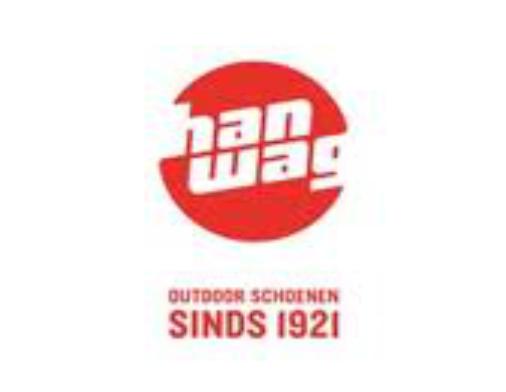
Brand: Hanwag
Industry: Sports